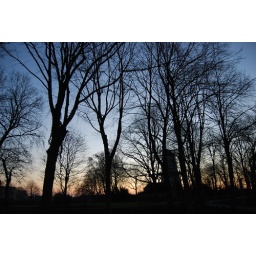
trees in blue